Law of Belgium

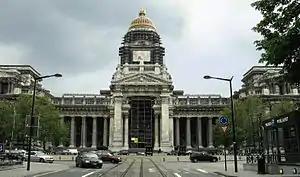
Law Courts of Brussels

The Belgian state was formed as a constitutional monarchy in 1830, after a long period of domination by France, from 1714 to 1814. Belgium endeavored to make changes and amendments in their legal system which are mostly in French, Dutch and German. This change started to produce satisfactory results from the early industrialization in the 19th century. The major clauses generally have remained unaltered. French codes are the typical example of a legal system in Belgium affected by conquests of France. It was implemented in Belgium after Napoleon conquests in 1795. This remained unchanged since Belgium became a state in 1830. Law system in Belgium gradually developed with constitutional reforms since 1970. Belgium has applied European legislation and given regard to decisions of the European Court of Justice. Also, Belgium signed the European Convention on Human Rights (ECHR) in November 1950, which is the day of its adoption, and finally ratified it in June 1955. Belgium also accepted the individual complaints procedure a few weeks after ratification, in July 1955.